Fidelis Leite Magalhães

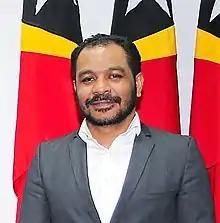
Magalhães in 2019

Fidelis Manuel Leite Magalhães is an East Timorese political economist, public policy specialist and politician, and a member of the People's Liberation Party (PLP).